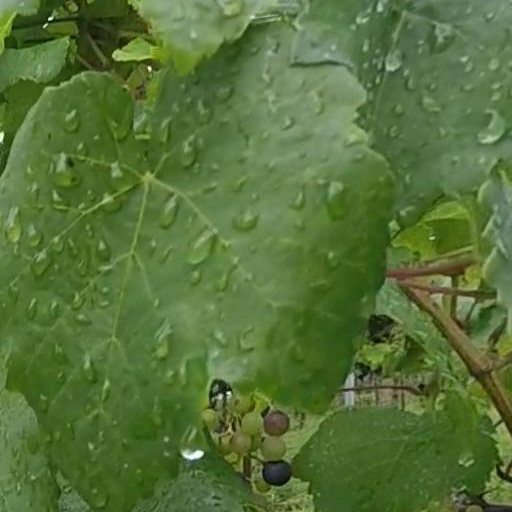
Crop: grape